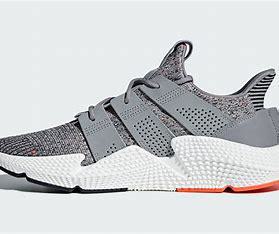
Brand: adidas
Model: originals Adidas Originals Prophere